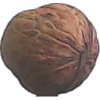
Label: Walnut 1